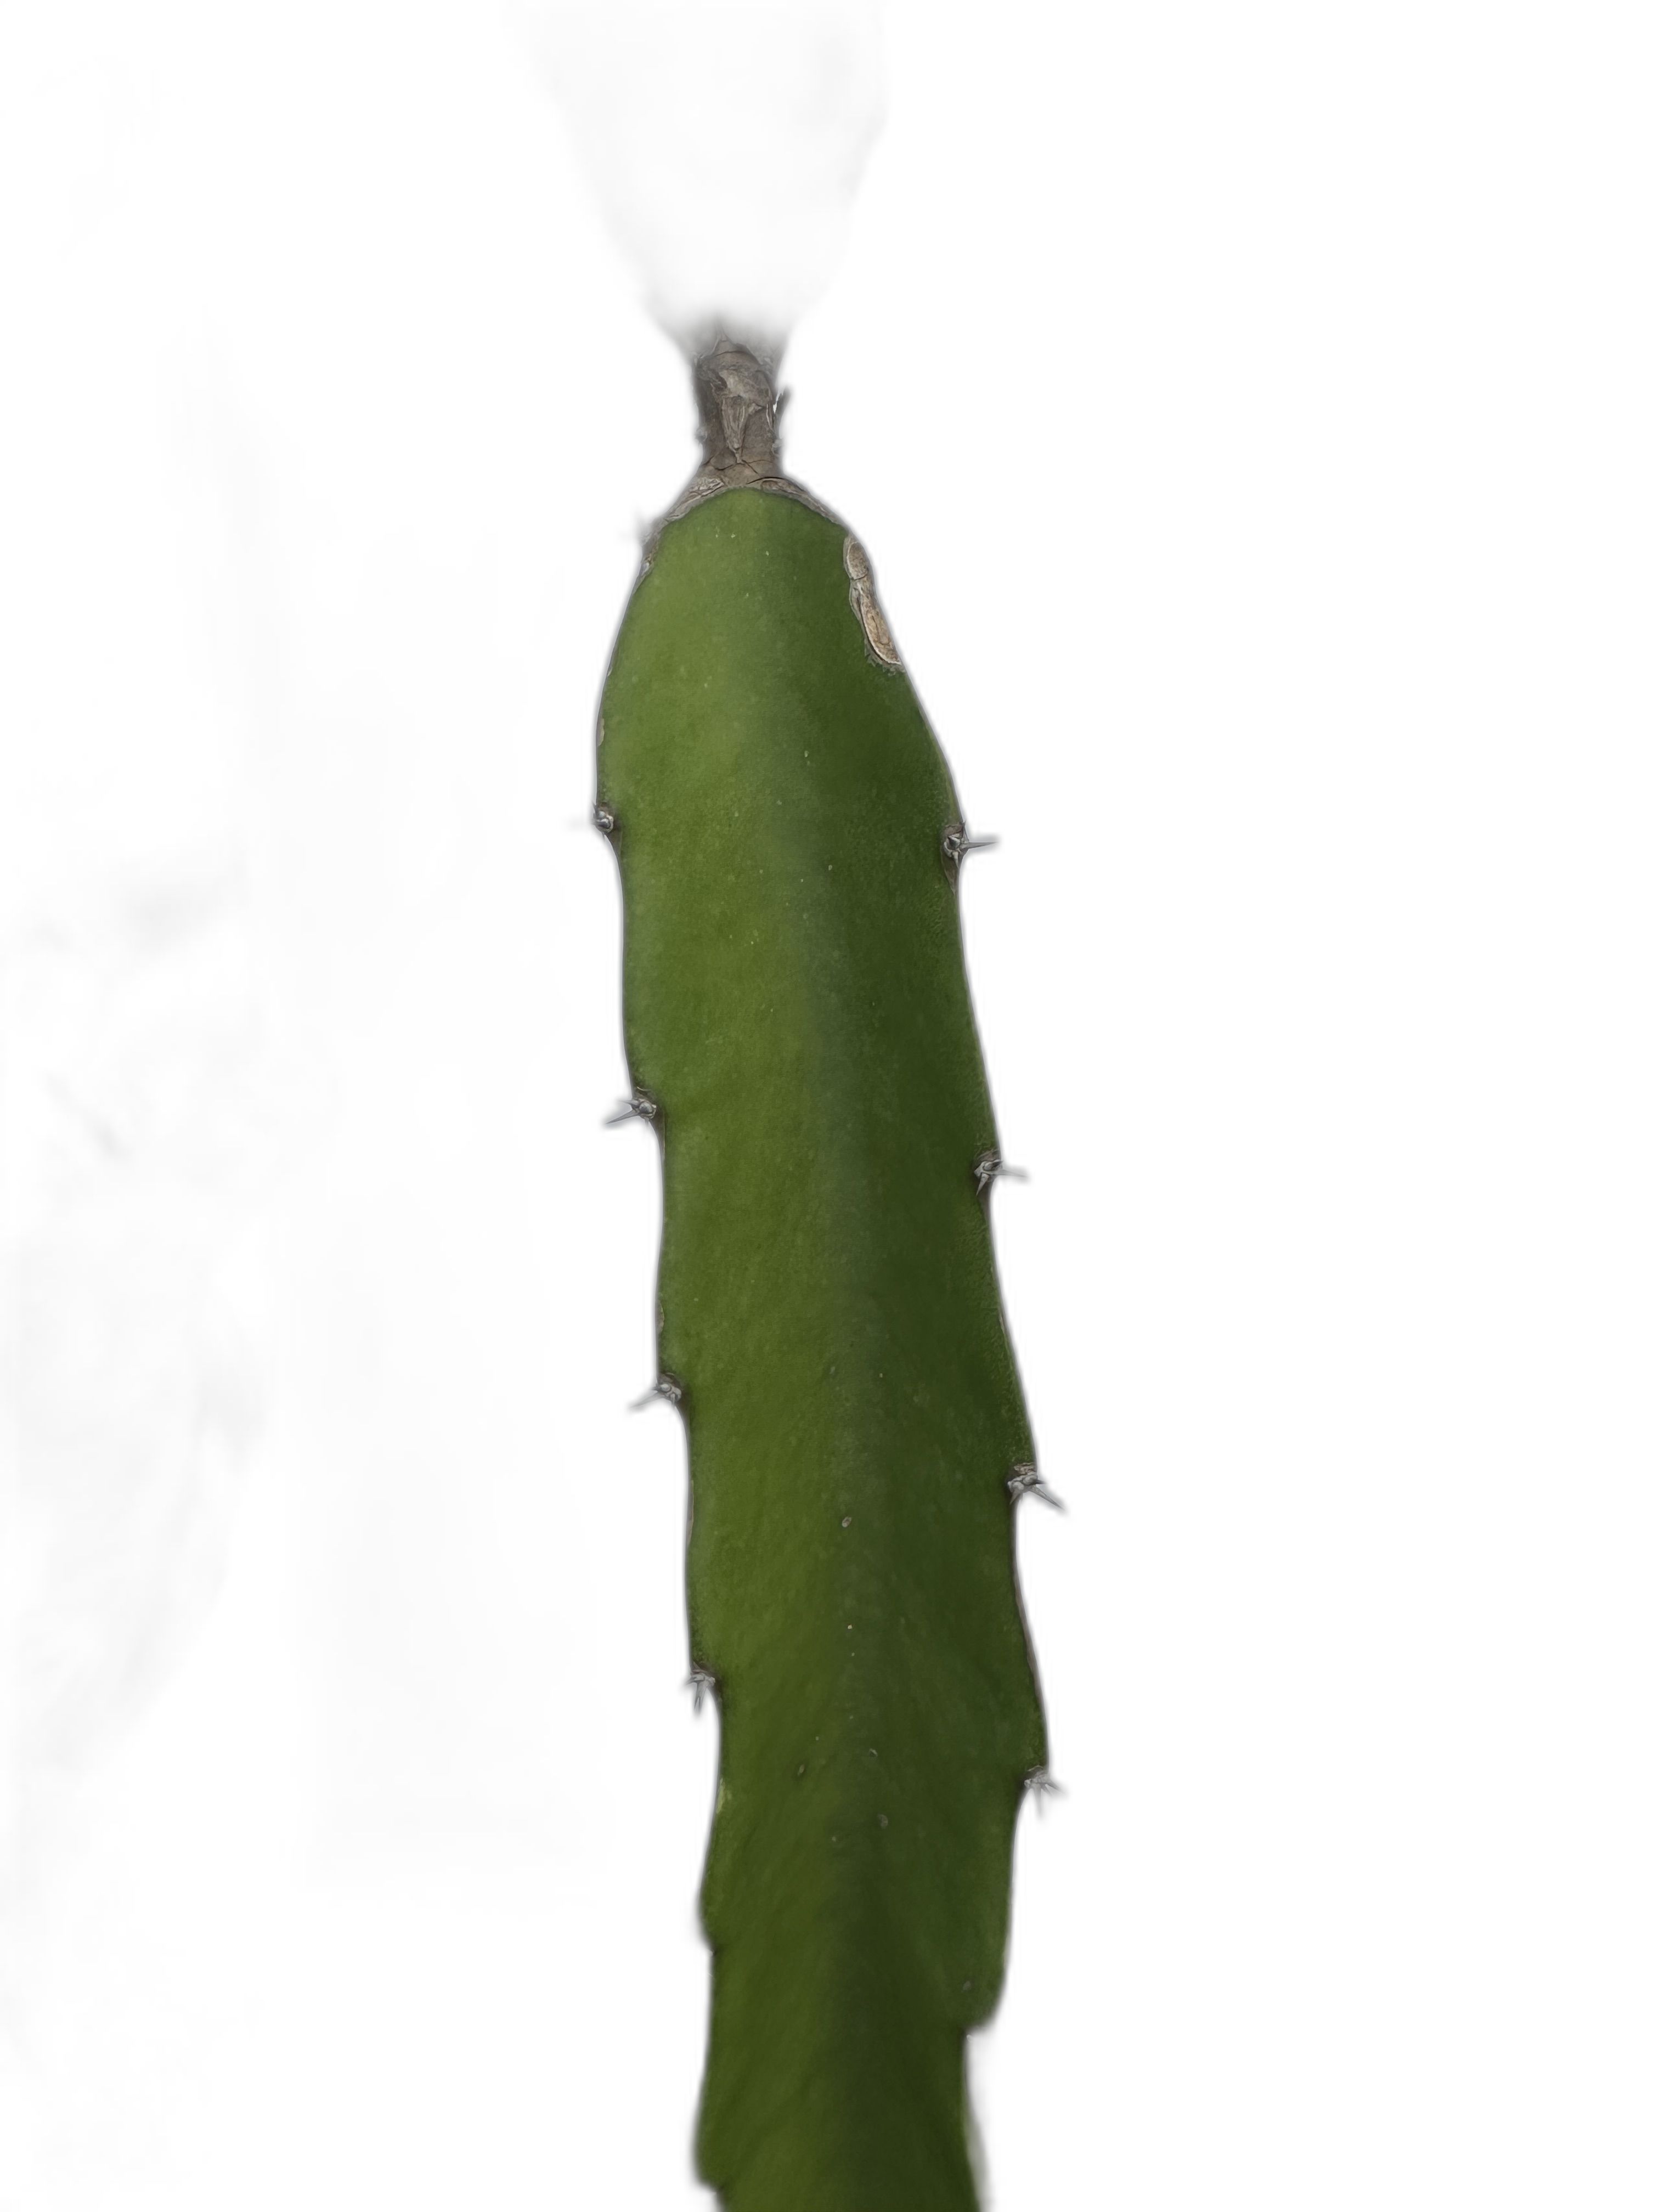
Label: Good leaf